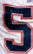
Number: 5